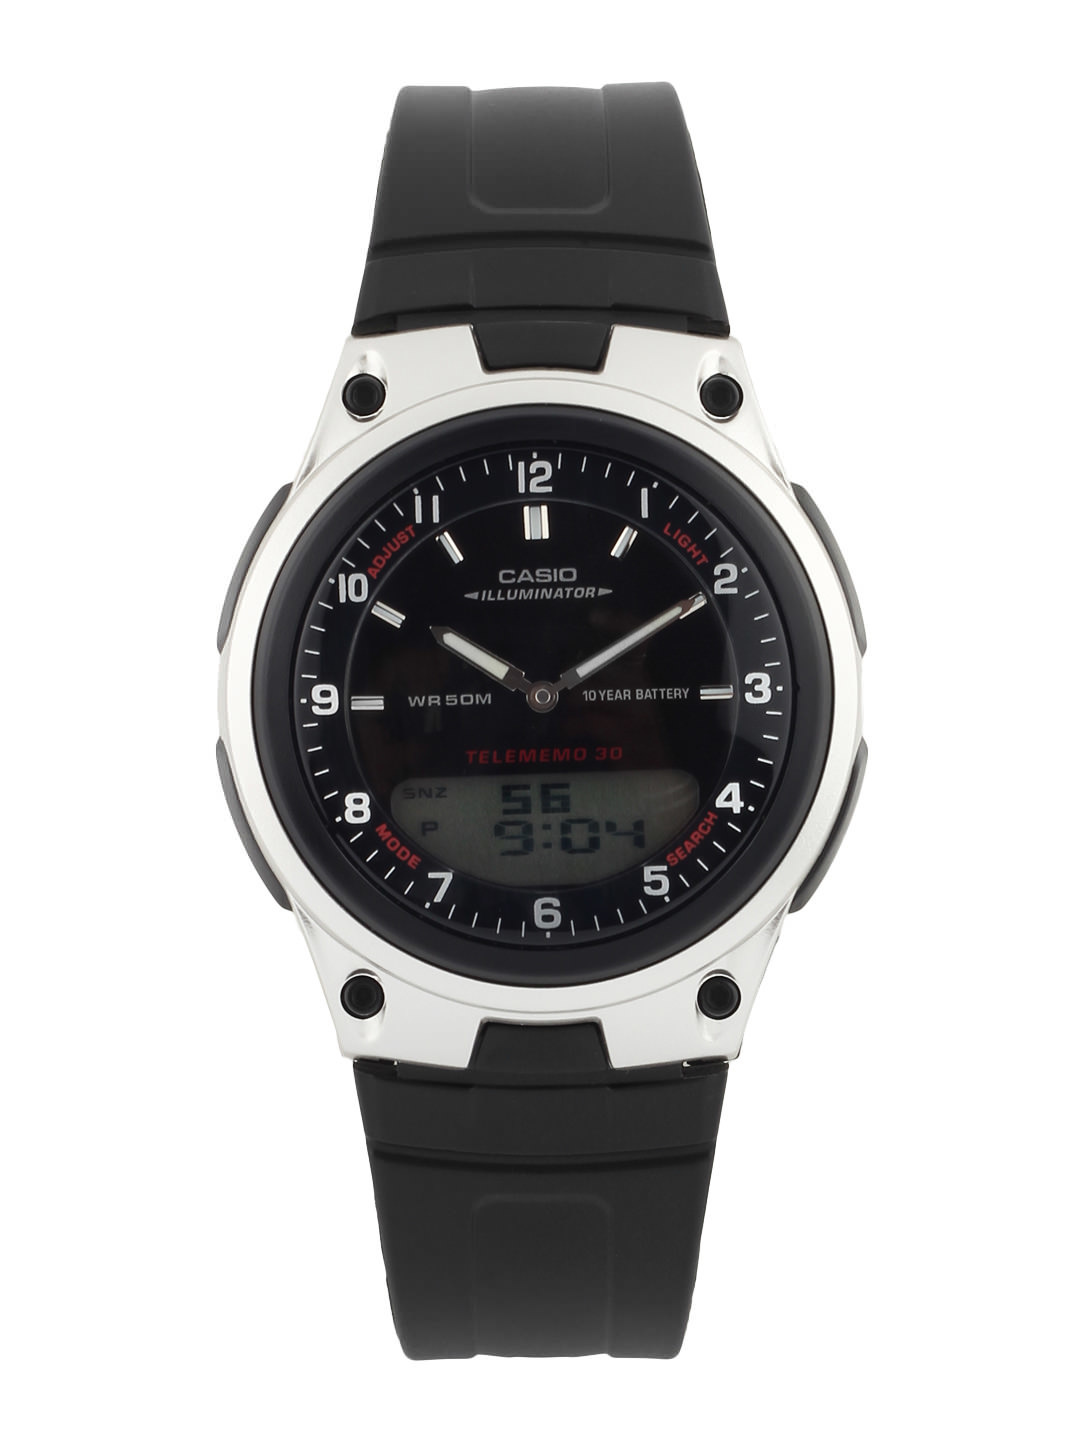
Casio Youth Series Men Analog-Digital Watch AW-80-1AVDFAD84
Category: Accessories / Watches / Watches
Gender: Men
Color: Black
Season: Winter 2016
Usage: Casual